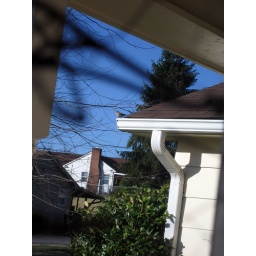
bird building a nest in our wreath